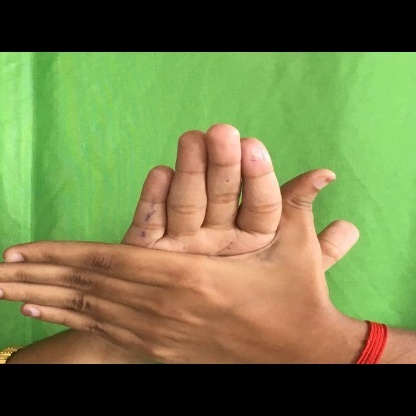
Mudra: Chakra